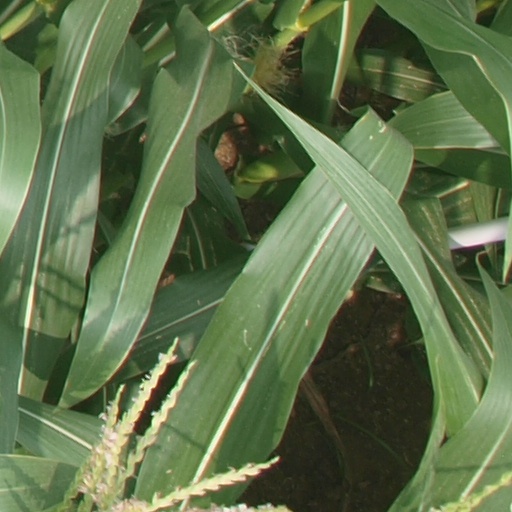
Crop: maize; corn